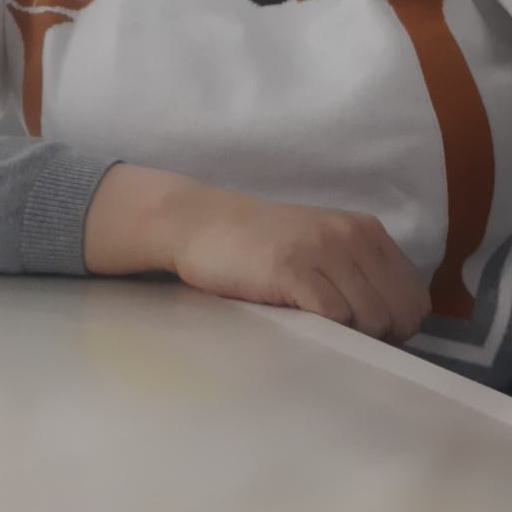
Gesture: no_gesture